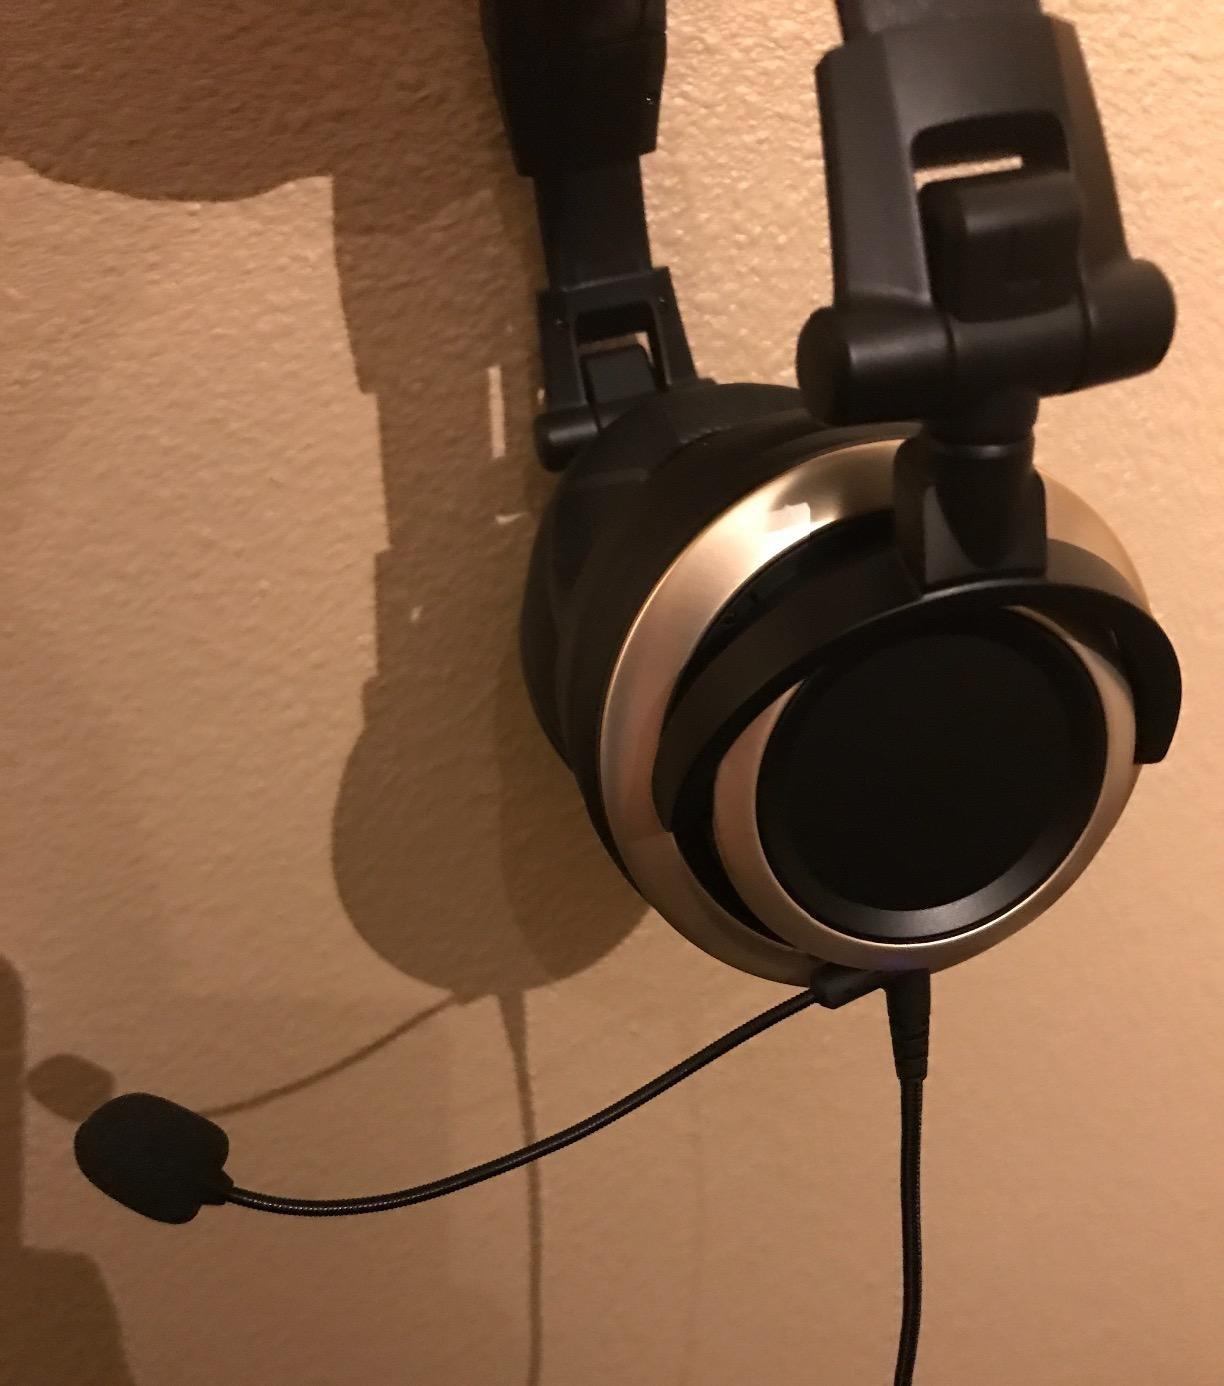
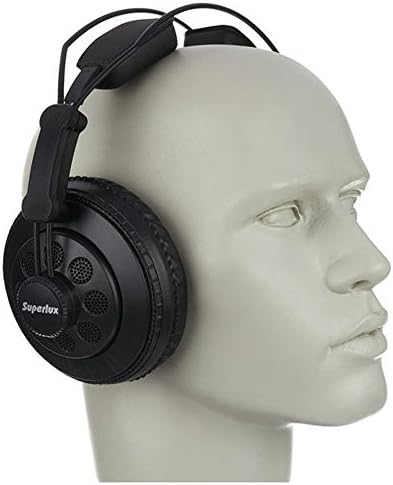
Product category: headphones
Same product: no